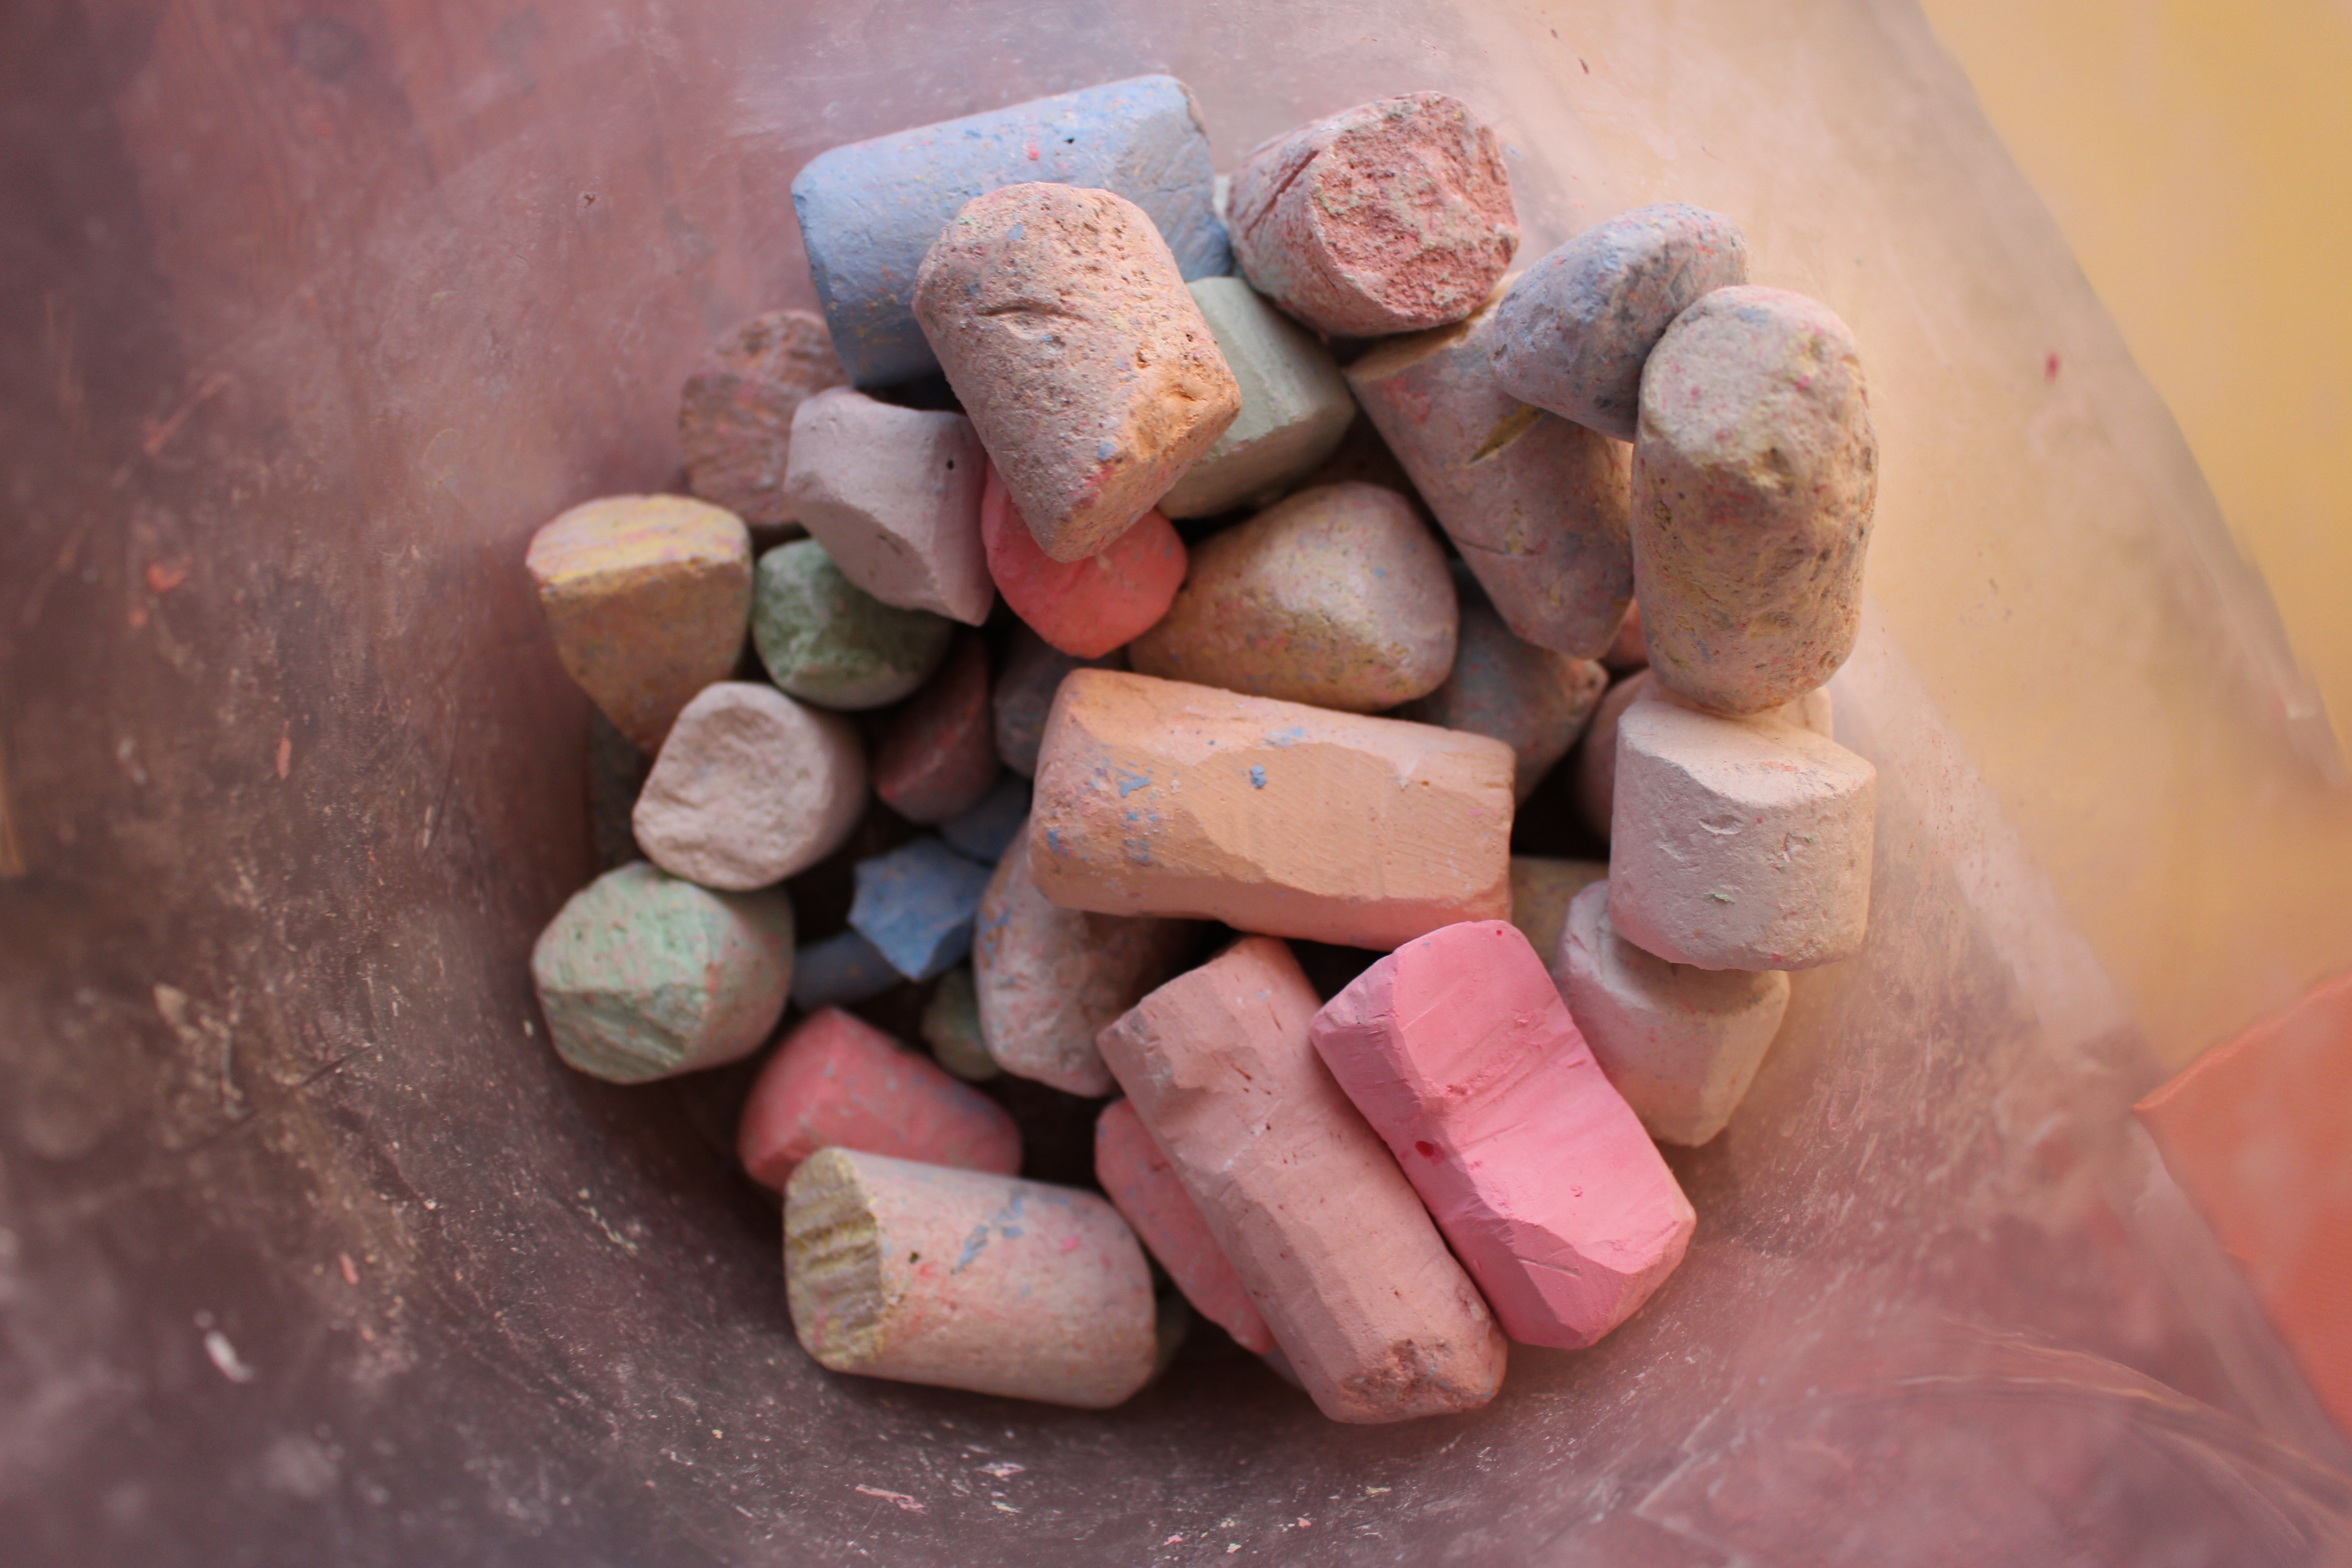
rock, wood, colorful, material, creativity, chalk, organ